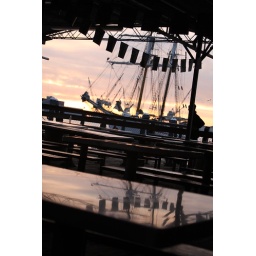
Reflections in the tabletop of a fish market